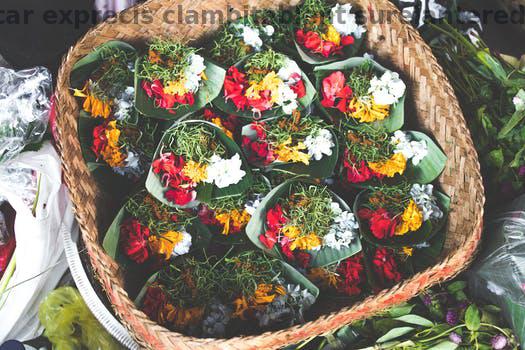
Label: Watermark